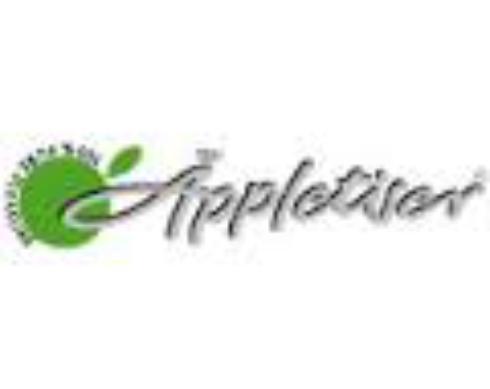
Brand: Appletiser
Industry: Food